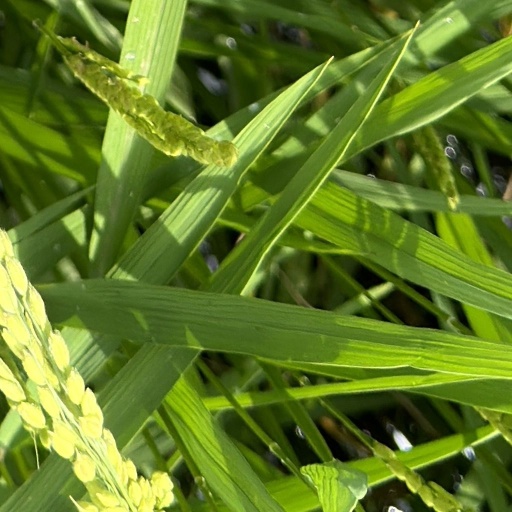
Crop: rice